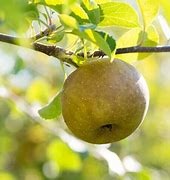
Label: apple